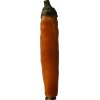
Label: pepper